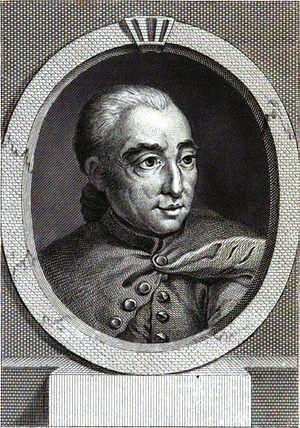
Rigas dit Rigas Vélestinlis voire Rigas Féréos né à Velestíno vers 1757 et mort à Belgrade en juin 1798 était un écrivain, lettré et patriote grec, figure majeure de la renaissance culturelle grecque.